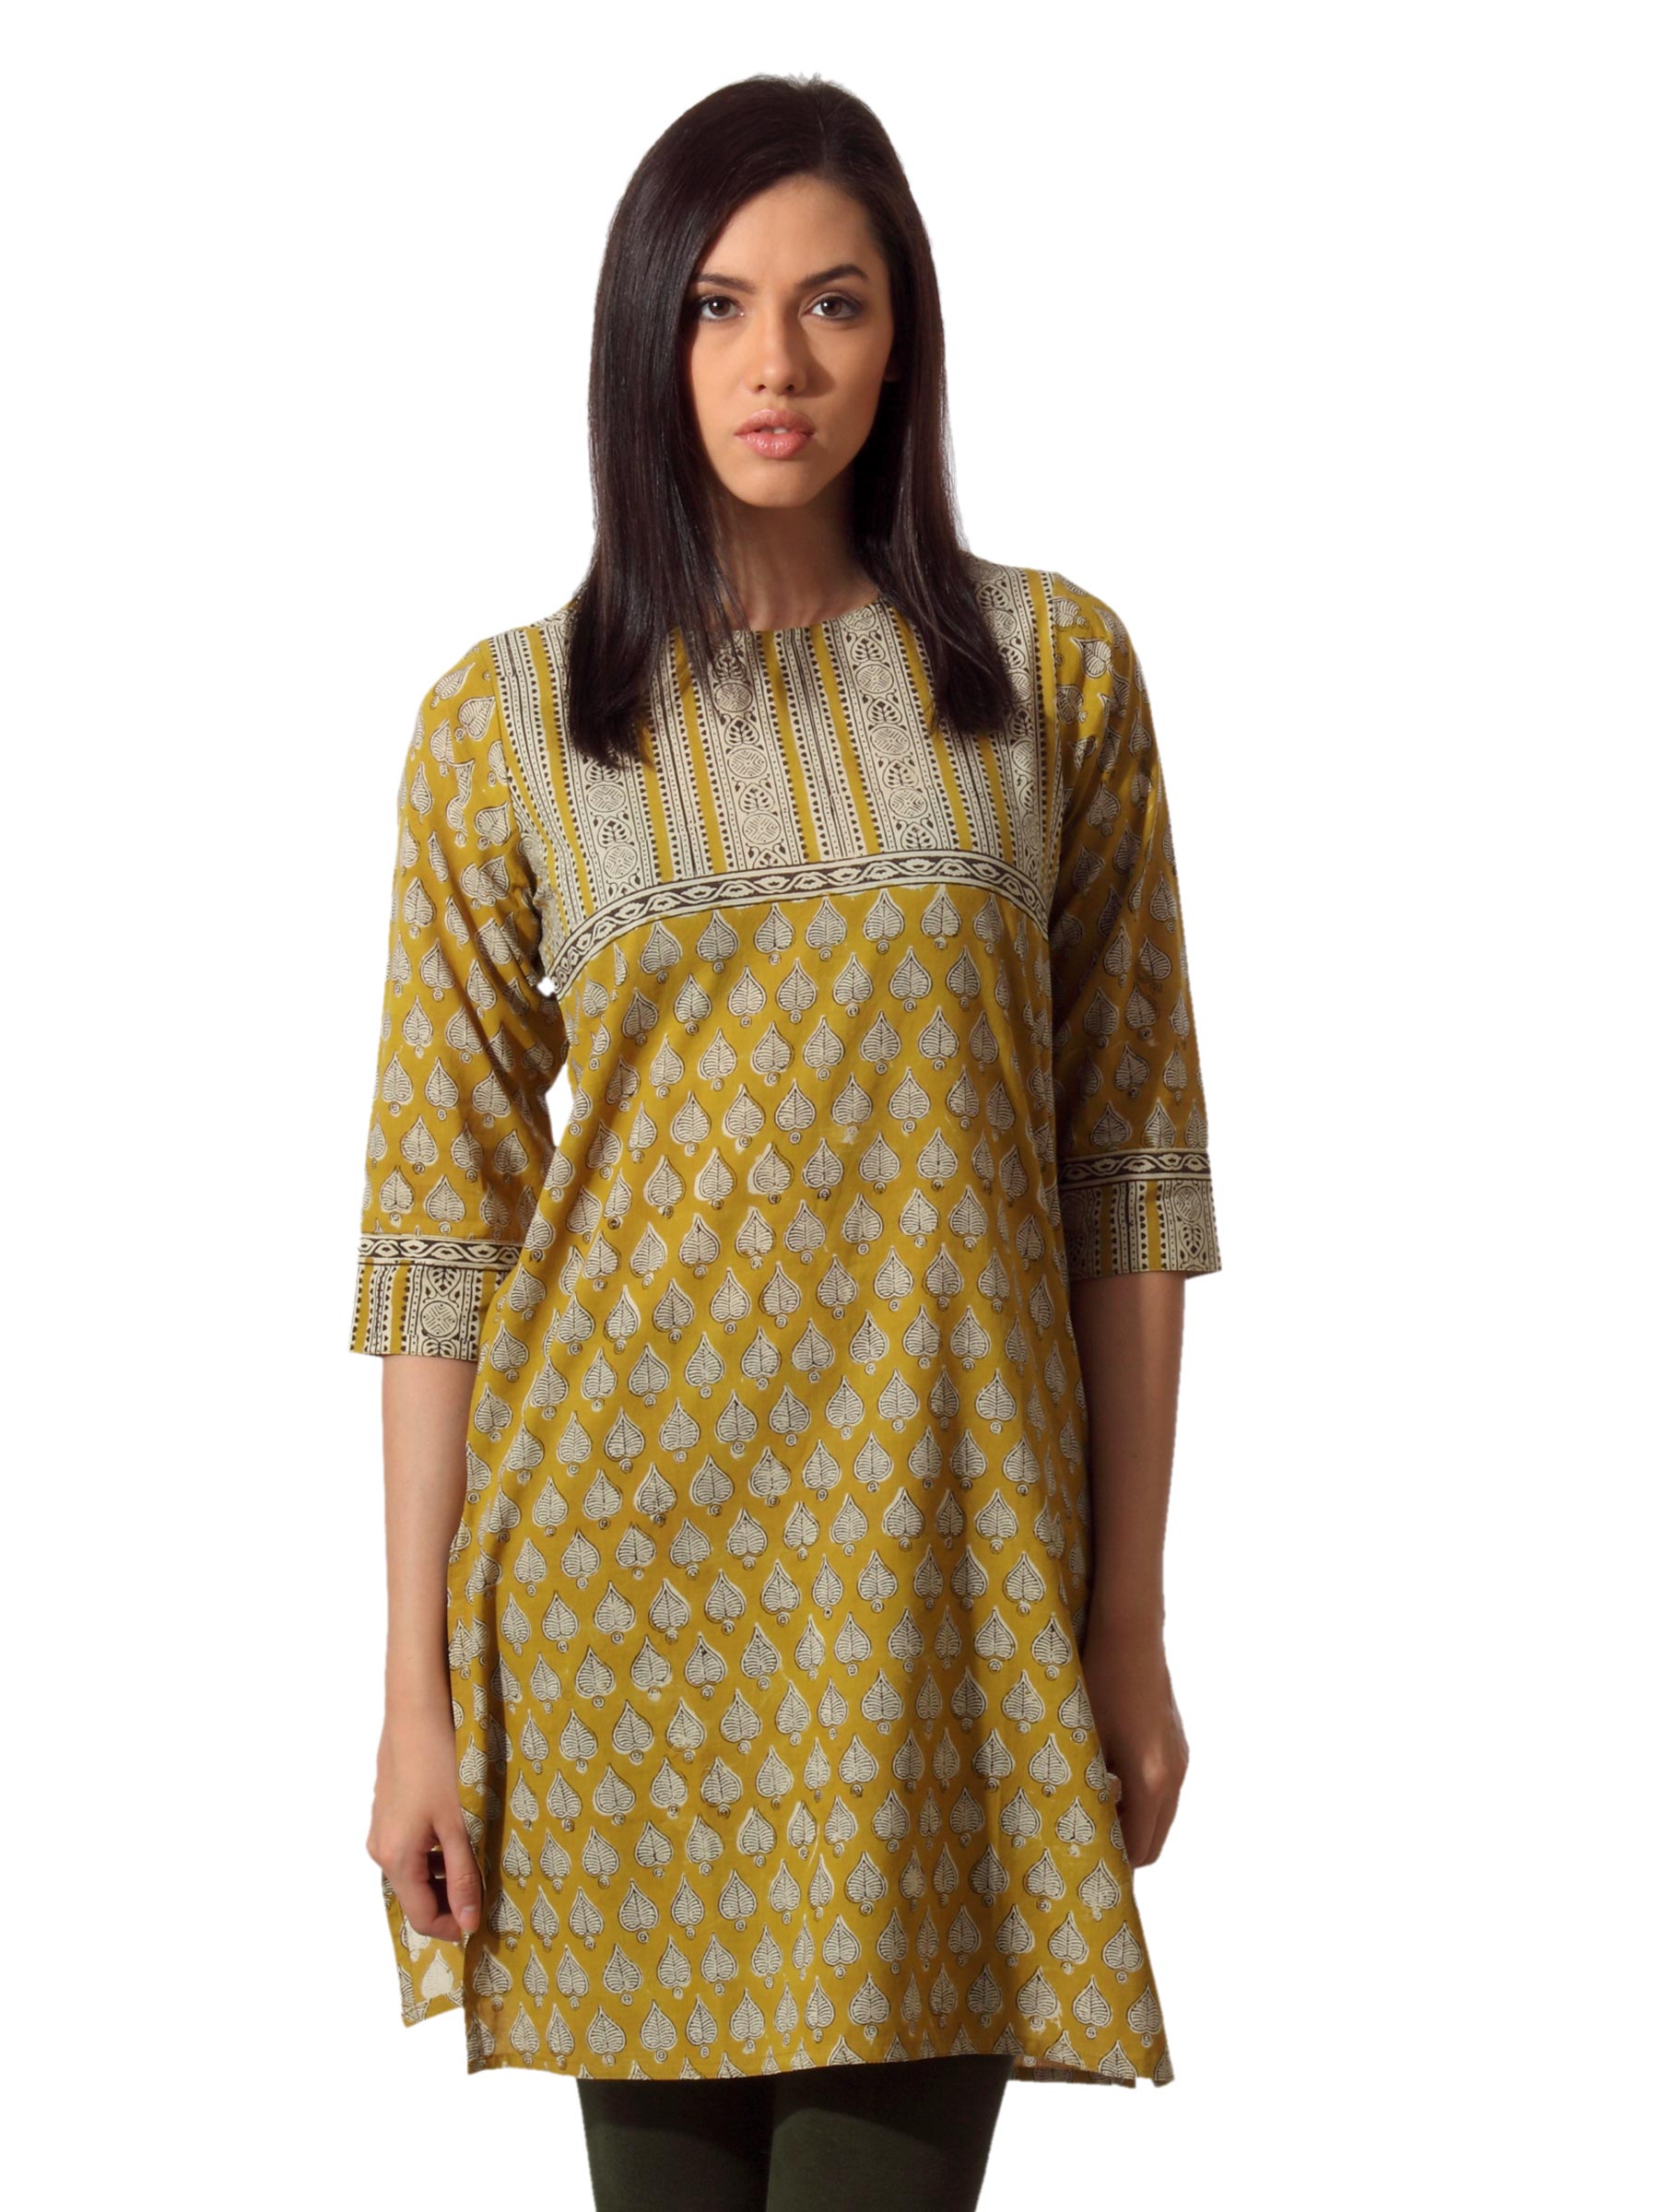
Fabindia Women Printed Mustard Kurta
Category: Apparel / Topwear / Kurtas
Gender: Women
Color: Mustard
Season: Summer 2012
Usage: Ethnic